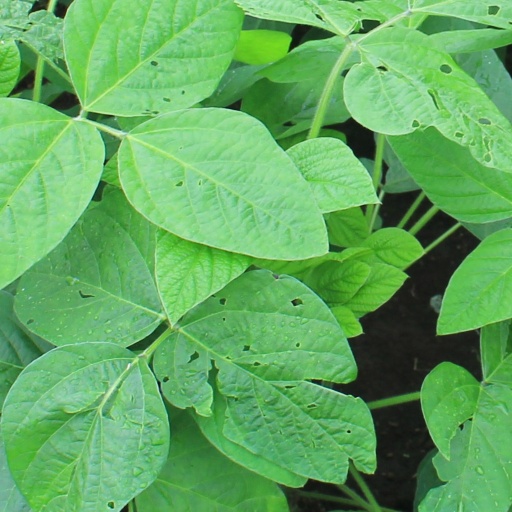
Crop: soybean